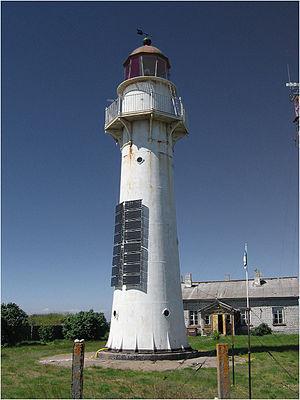
Vaindloo est une île d'Estonie dans le golfe de Finlande en mer Baltique.
Le phare de Vaindloo est un phare situé sur l'île de Vaindloo dans le golfe de Finlande, au large de Kunda dans le Comté de Viru-Ouest, en Estonie.